Paragyromitra infula

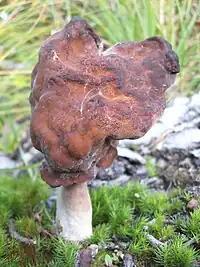
"P. infula" in northern Saskatchewan

Ascospores are ellipsoidal in shape, hyaline, smooth, thin-walled, with dimensions of 17–22 by 7–9 μm. They are also biguttulate, containing two large oil droplets at either end. The spore-producing cells, the asci, are roughly cylindrical, eight-spored, operculate (opening by an apical lid to discharge the spores) and have dimensions of 200–350 by 12–17 |μm. The diameter of the club-shaped paraphyses is 7–10 μm at the apex.